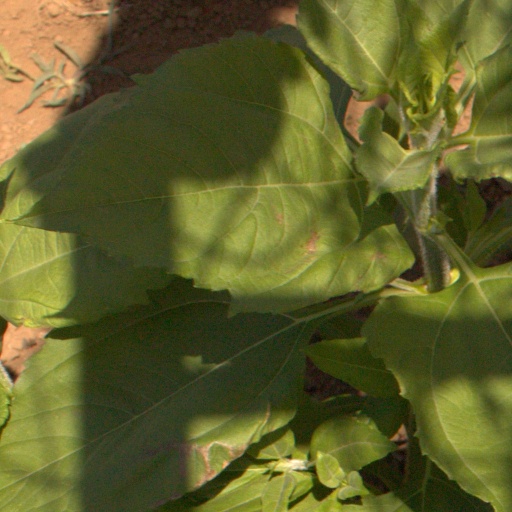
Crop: Jerusalem artichoke